Paul London

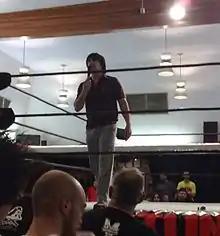
London at PWG's "Ninety-Nine" show in 2009

London made his return to the independent circuit by making his Pro Wrestling Guerrilla (PWG) debut on February 21, 2009, at "Express Written Consent". He wrestled in a six man tag team main event where he and The Young Bucks (Nick and Matt Jackson) defeated The Dynasty (Joey Ryan, Scott Lost and Karl Anderson). He later formed an alliance with Bryan Danielson and Roderick Strong, known as the "Hybrid Dolphins". On January 30, 2010, London re-formed his partnership with Brian Kendrick in PWG and together the two of them defeated the PWG World Tag Team Champions Generation Me in a non-title match.